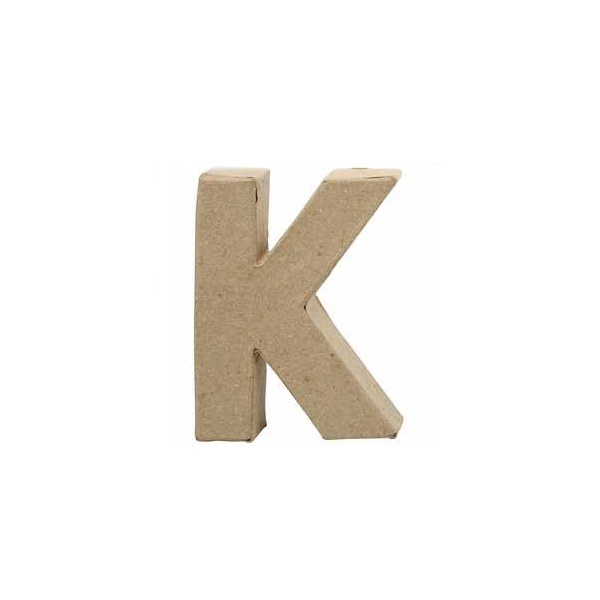
Create Craft - Letter - Small - 10cm - K - 1piece
Create Craft Letter Small 10cm K 1piece
Brand: Create Crafts
Category: Arts & Entertainment > Hobbies & Creative Arts > Arts & Crafts > Art & Crafting Materials > Craft Shapes & Bases > Craft Wood & Shapes > Craft Wood Shapes